Fort Jones, California

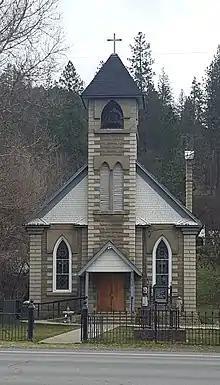
The Sacred Heart Catholic Church in Fort Jones, March 2020

Fort Jones is registered as a California Historical Landmark. It takes its name from the frontier outpost once located less than a mile to the south of the city's corporate limits. The town was originally named Scottsburg (c. 1850), but was changed to Scottsville shortly afterward. In 1852, the site was again renamed Wheelock, this time in honor of Mr. O. C. Wheelock who, with his partners, established the area's first commercial enterprise. In 1854, a post office was established and the town was renamed again, becoming known as Ottitiewa, the Indian name for the Scott River branch of the Shasta tribe. The name remained unchanged until 1860 when local citizens successfully petitioned the postal department to change the name to Fort Jones, a name that is retained to the present day.